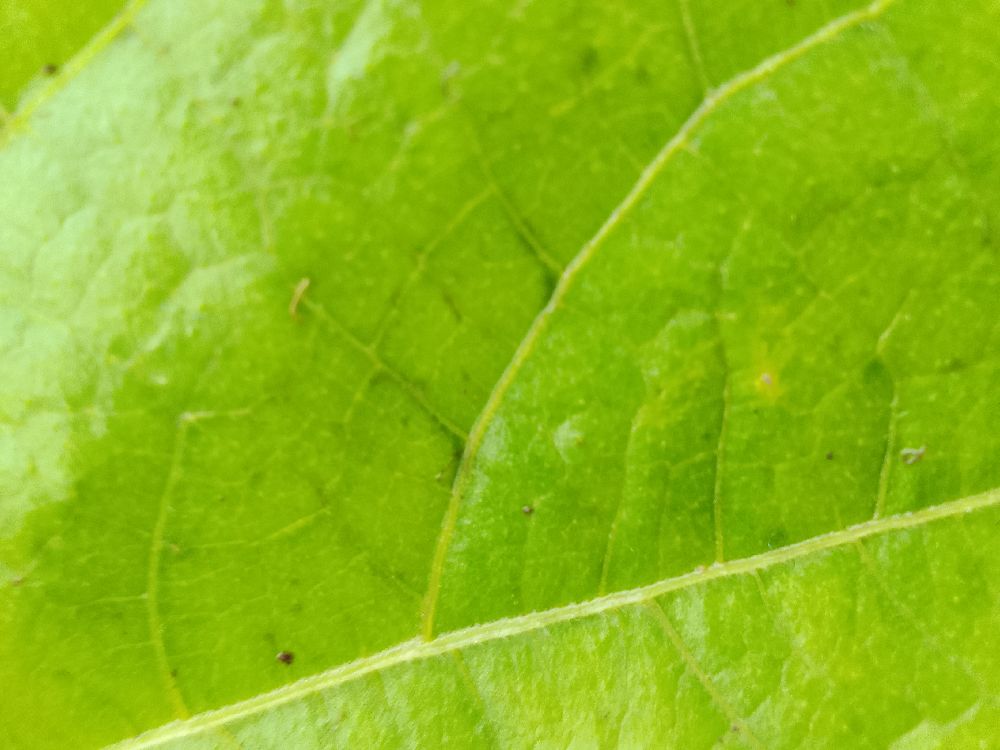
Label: healthy